Yehudit Naot

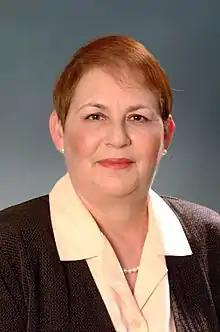
Naot in 2003

Professor Yehudit Naot (4 April 1944 – 16 December 2004) was an Israeli scientist and politician. She served as Minister of the Environment between February 2003 and October 2004.